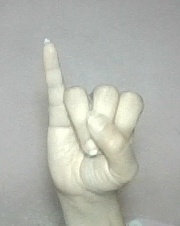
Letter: meem